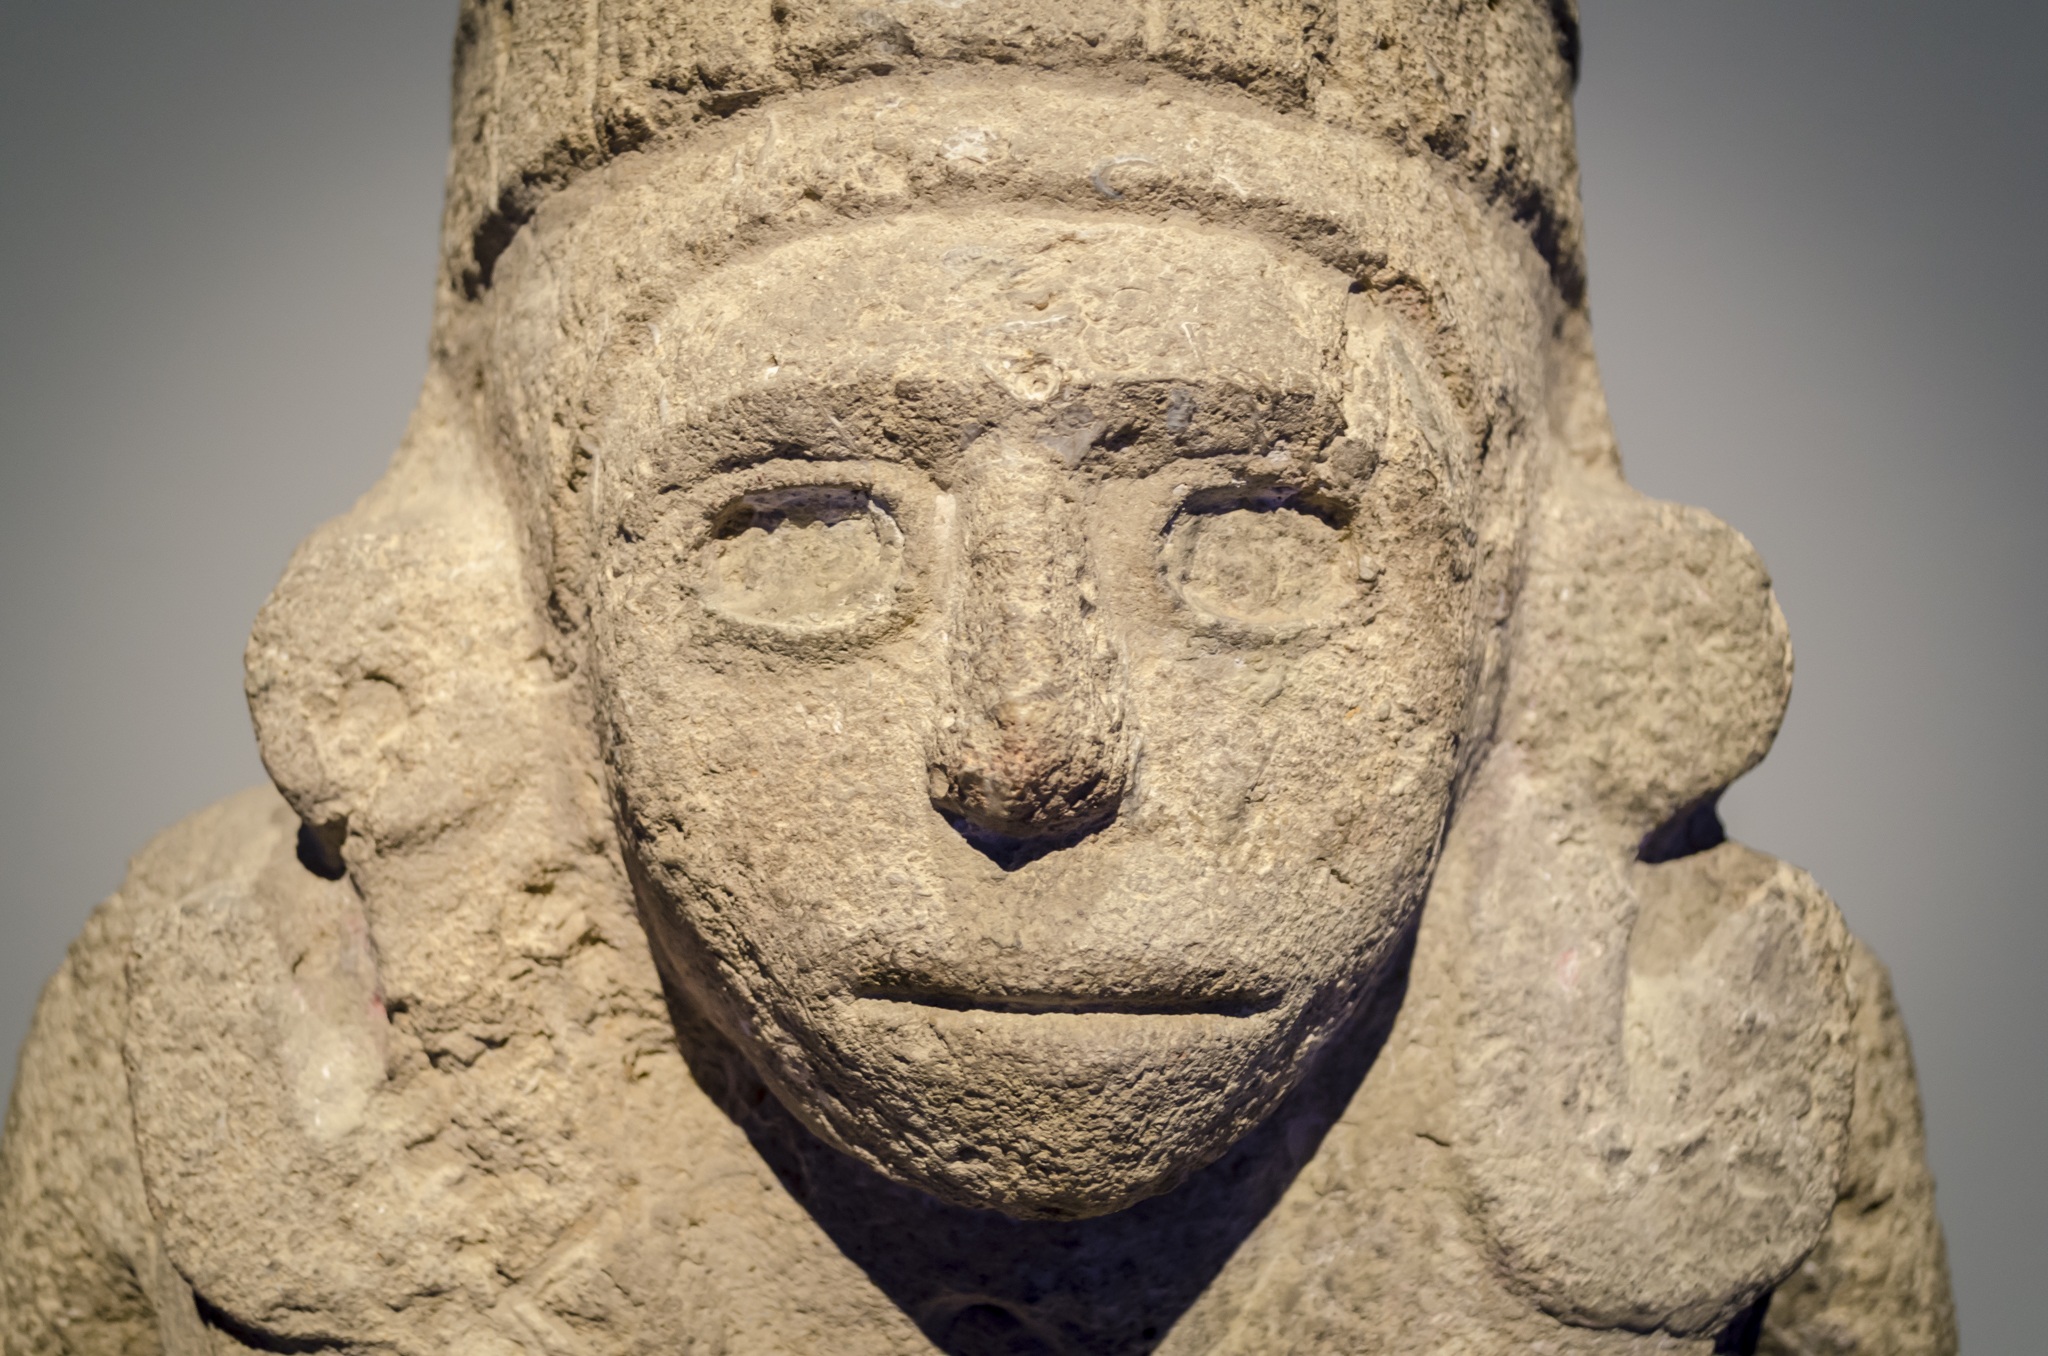
rock, light, texture, old, stone, monument, statue, shadow, artist, close up, face, sculpture, art, figure, anthropology, temple, head, look, culture, carving, maya, stone carving, ancient history